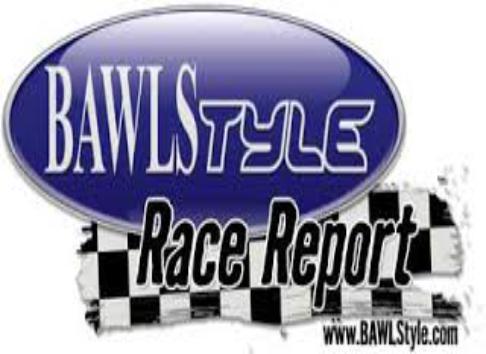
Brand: Bawls
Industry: Food